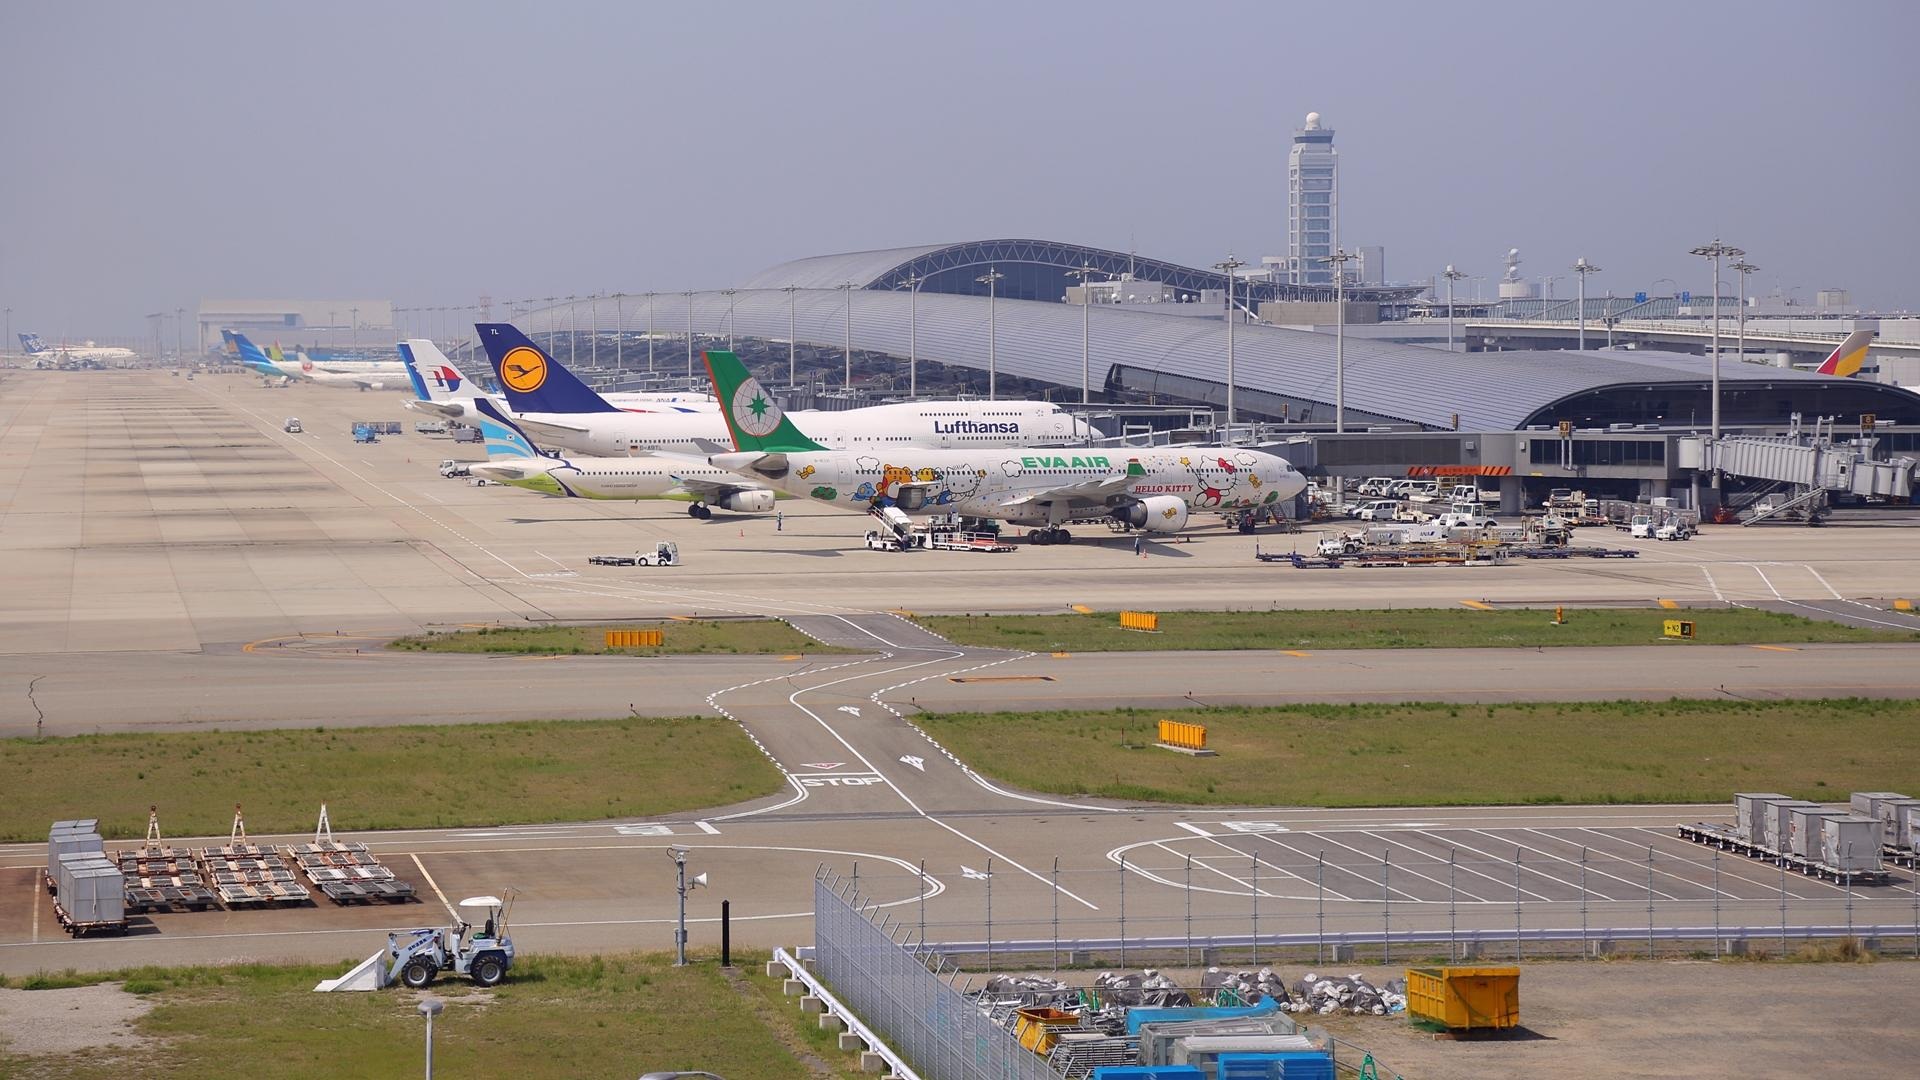
building, airport, airplane, aircraft, vehicle, airline, aviation, flight, japan, infrastructure, airliner, osaka, takeoff, kansai international airport, geographical feature, atmosphere of earth, wide body aircraft, airport apron